Neo-Babylonian Empire

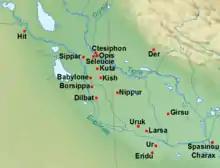
Major cities of Lower Mesopotamia in the 1st millennium BC

Babylonian culture endured for centuries under the Achaemenids and survived under the rule of the later Hellenic Macedonian and Seleucid Empires, with the rulers of these empires also listed as kings of Babylon in Babylonian civil documents. It was first under the rule of the Parthian Empire that Babylon was gradually abandoned as a major urban center and the old Akkadian culture truly disappeared. In the first century or so of Parthian rule, Babylonian culture was still alive, and there are records of people in the city with traditional Babylonian names, such as and Nabu-mušetiq-uddi (mentioned as the receivers of silver in a 127 BC legal document). At this time, two major recognized groups lived in Babylon: the Babylonians and the Greeks, who settled there during the centuries of Macedonian and Seleucid rule. These groups were governed by separate local (e.g. pertaining to just the city) administrative councils; Babylonian citizens were governed by the and the and Greeks by the . Although no king lists younger than the Seleucid Empire survive, documents from the early years of Parthian rule suggest a continued recognition of at least the early Parthian kings as kings of Babylon.